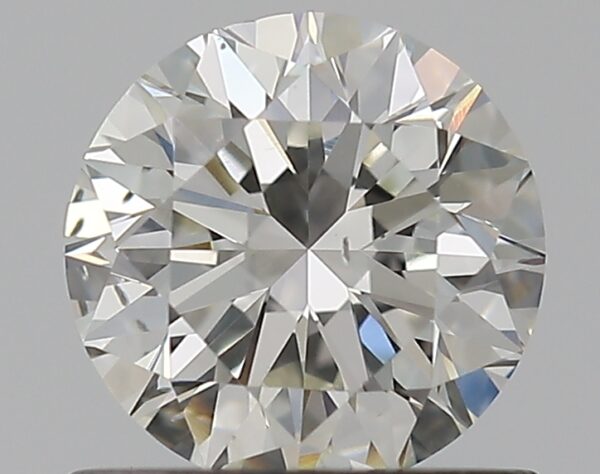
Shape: round
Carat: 0.7
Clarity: SI1
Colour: J
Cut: VG
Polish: EX
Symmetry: VG
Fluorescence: N
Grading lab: GIA
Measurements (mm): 5.52 x 5.58 x 3.55